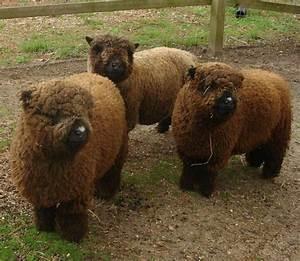
sheep